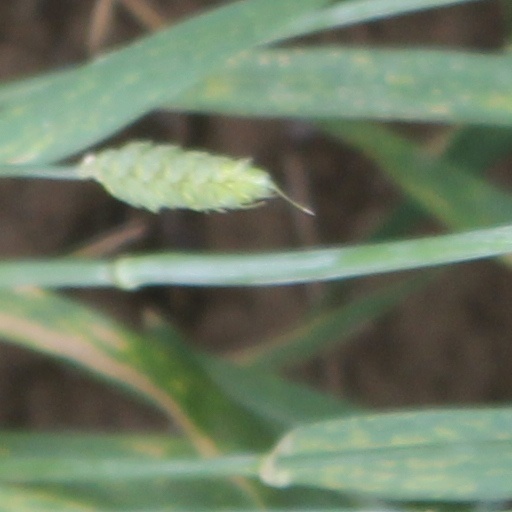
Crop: wheat